Mazaak Mazaak Mein

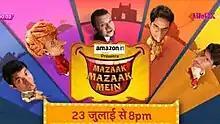

Mazaak Mazaak Mein is an Indian Hindi-language reality television talent competition, which premiered on 23 July 2016 on Life OK. The series is produced by Balaji Telefilms of Ekta Kapoor and Shobha Kapoor.